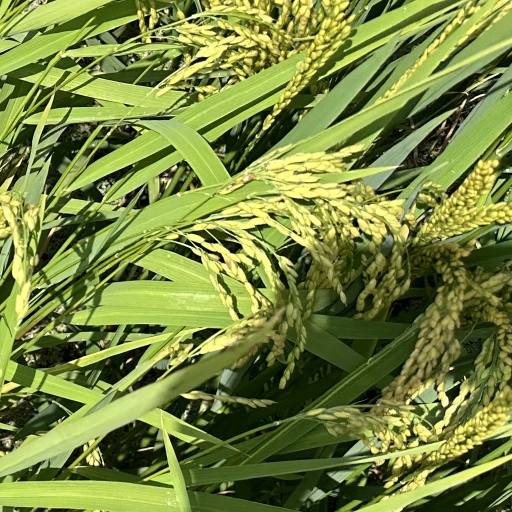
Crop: rice